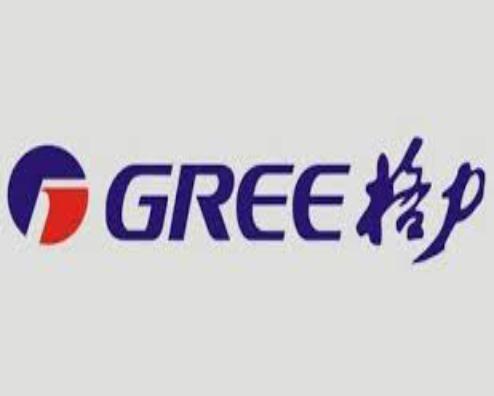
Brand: gree-1
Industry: Electronic